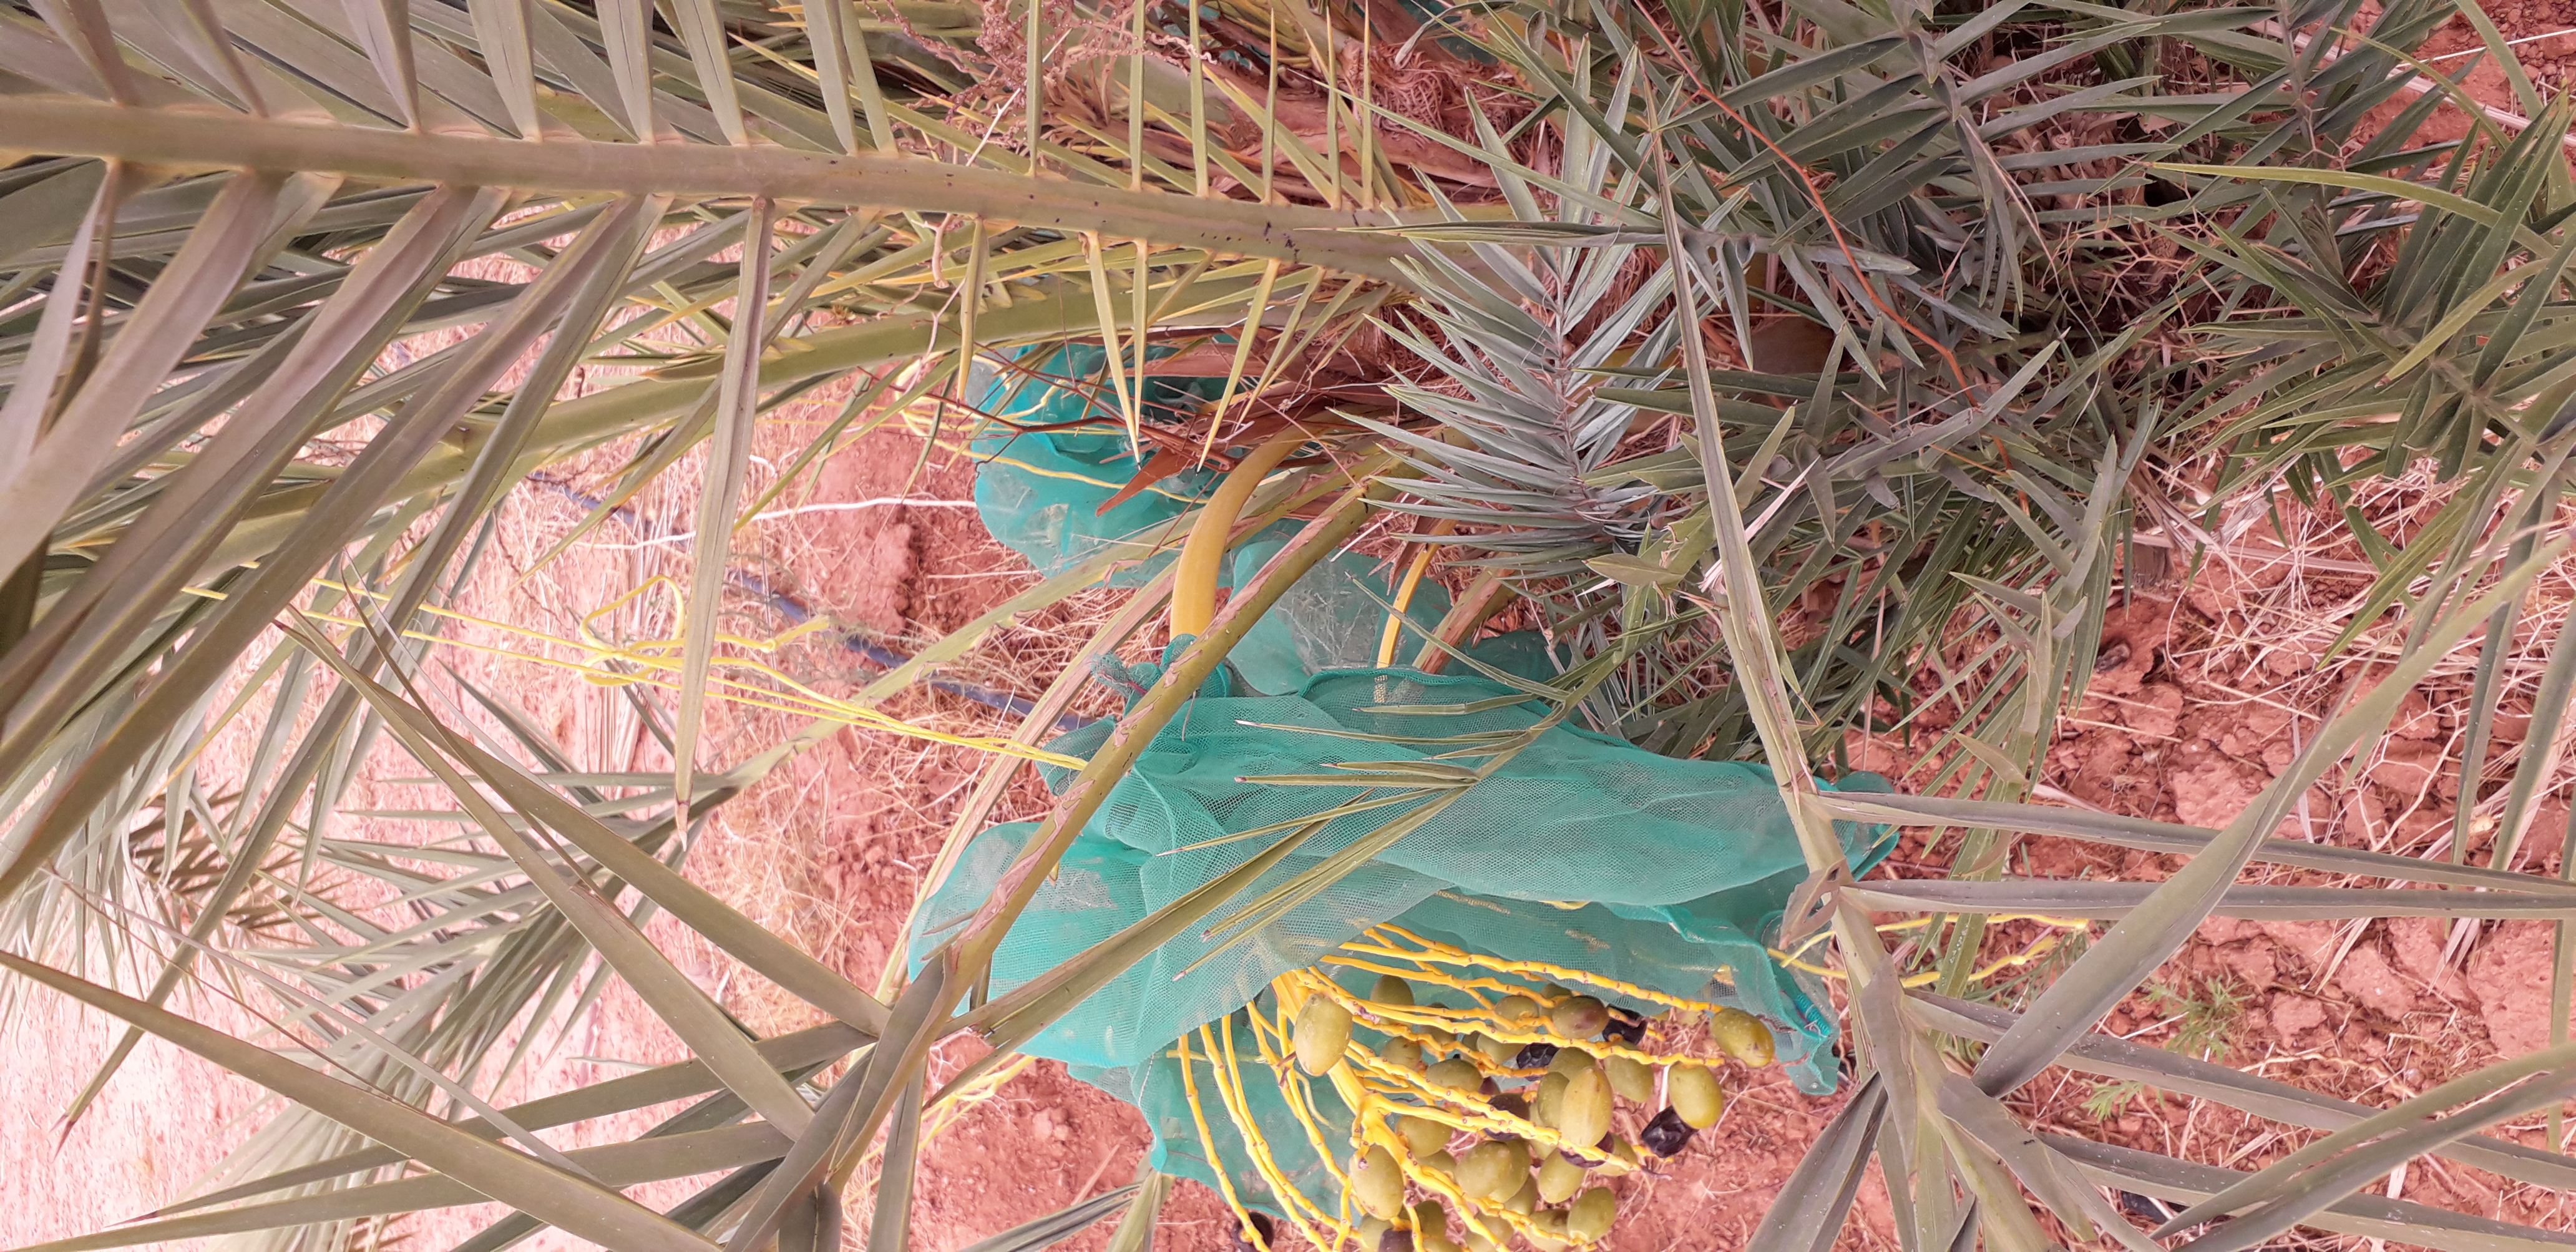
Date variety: kholt